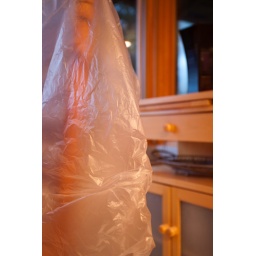
Drying the plastic bag that the CSA order came in